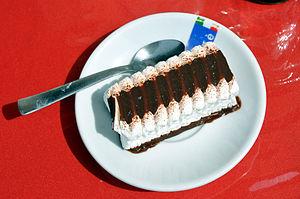
Viennetta est un bûche glacé d’origine britannique fabriqué par Unilever. Viennetta est vendu dans de nombreux parfums, notamment Biscuit caramel, Double chocolat, et Vanille Cacao craquant.